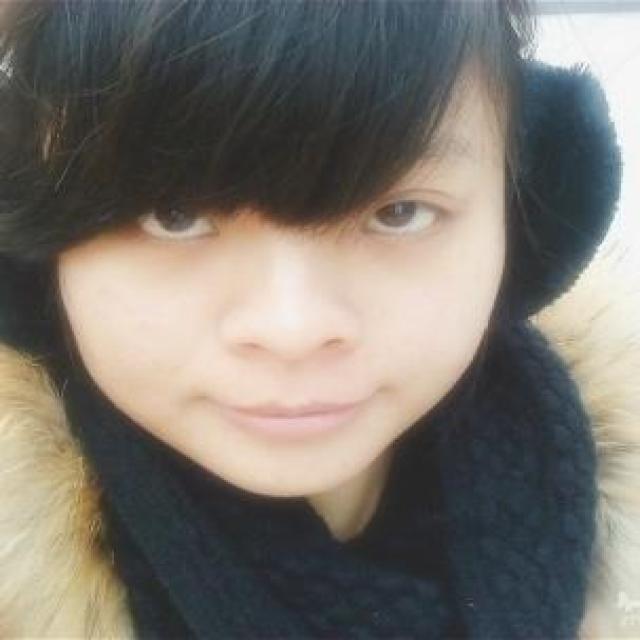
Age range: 21-44